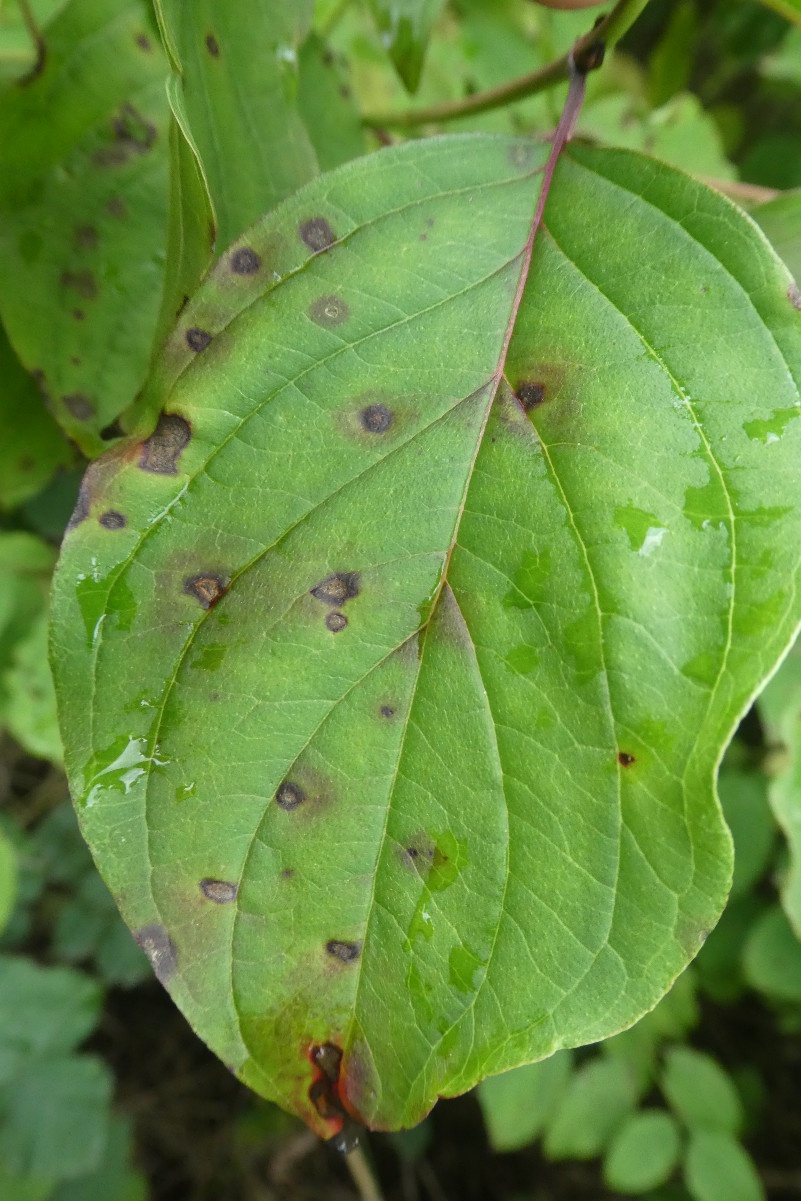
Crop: cherry
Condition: spot